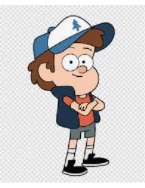
Portrait style: Cartoon Portrait